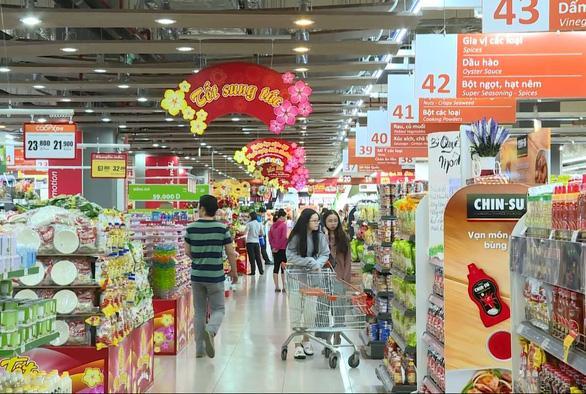
cô gái áo xám đang đẩy xe đẩy siêu thị